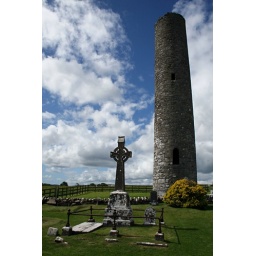
A cross tombstone and the round tower on Holy Island in Lough Derg.